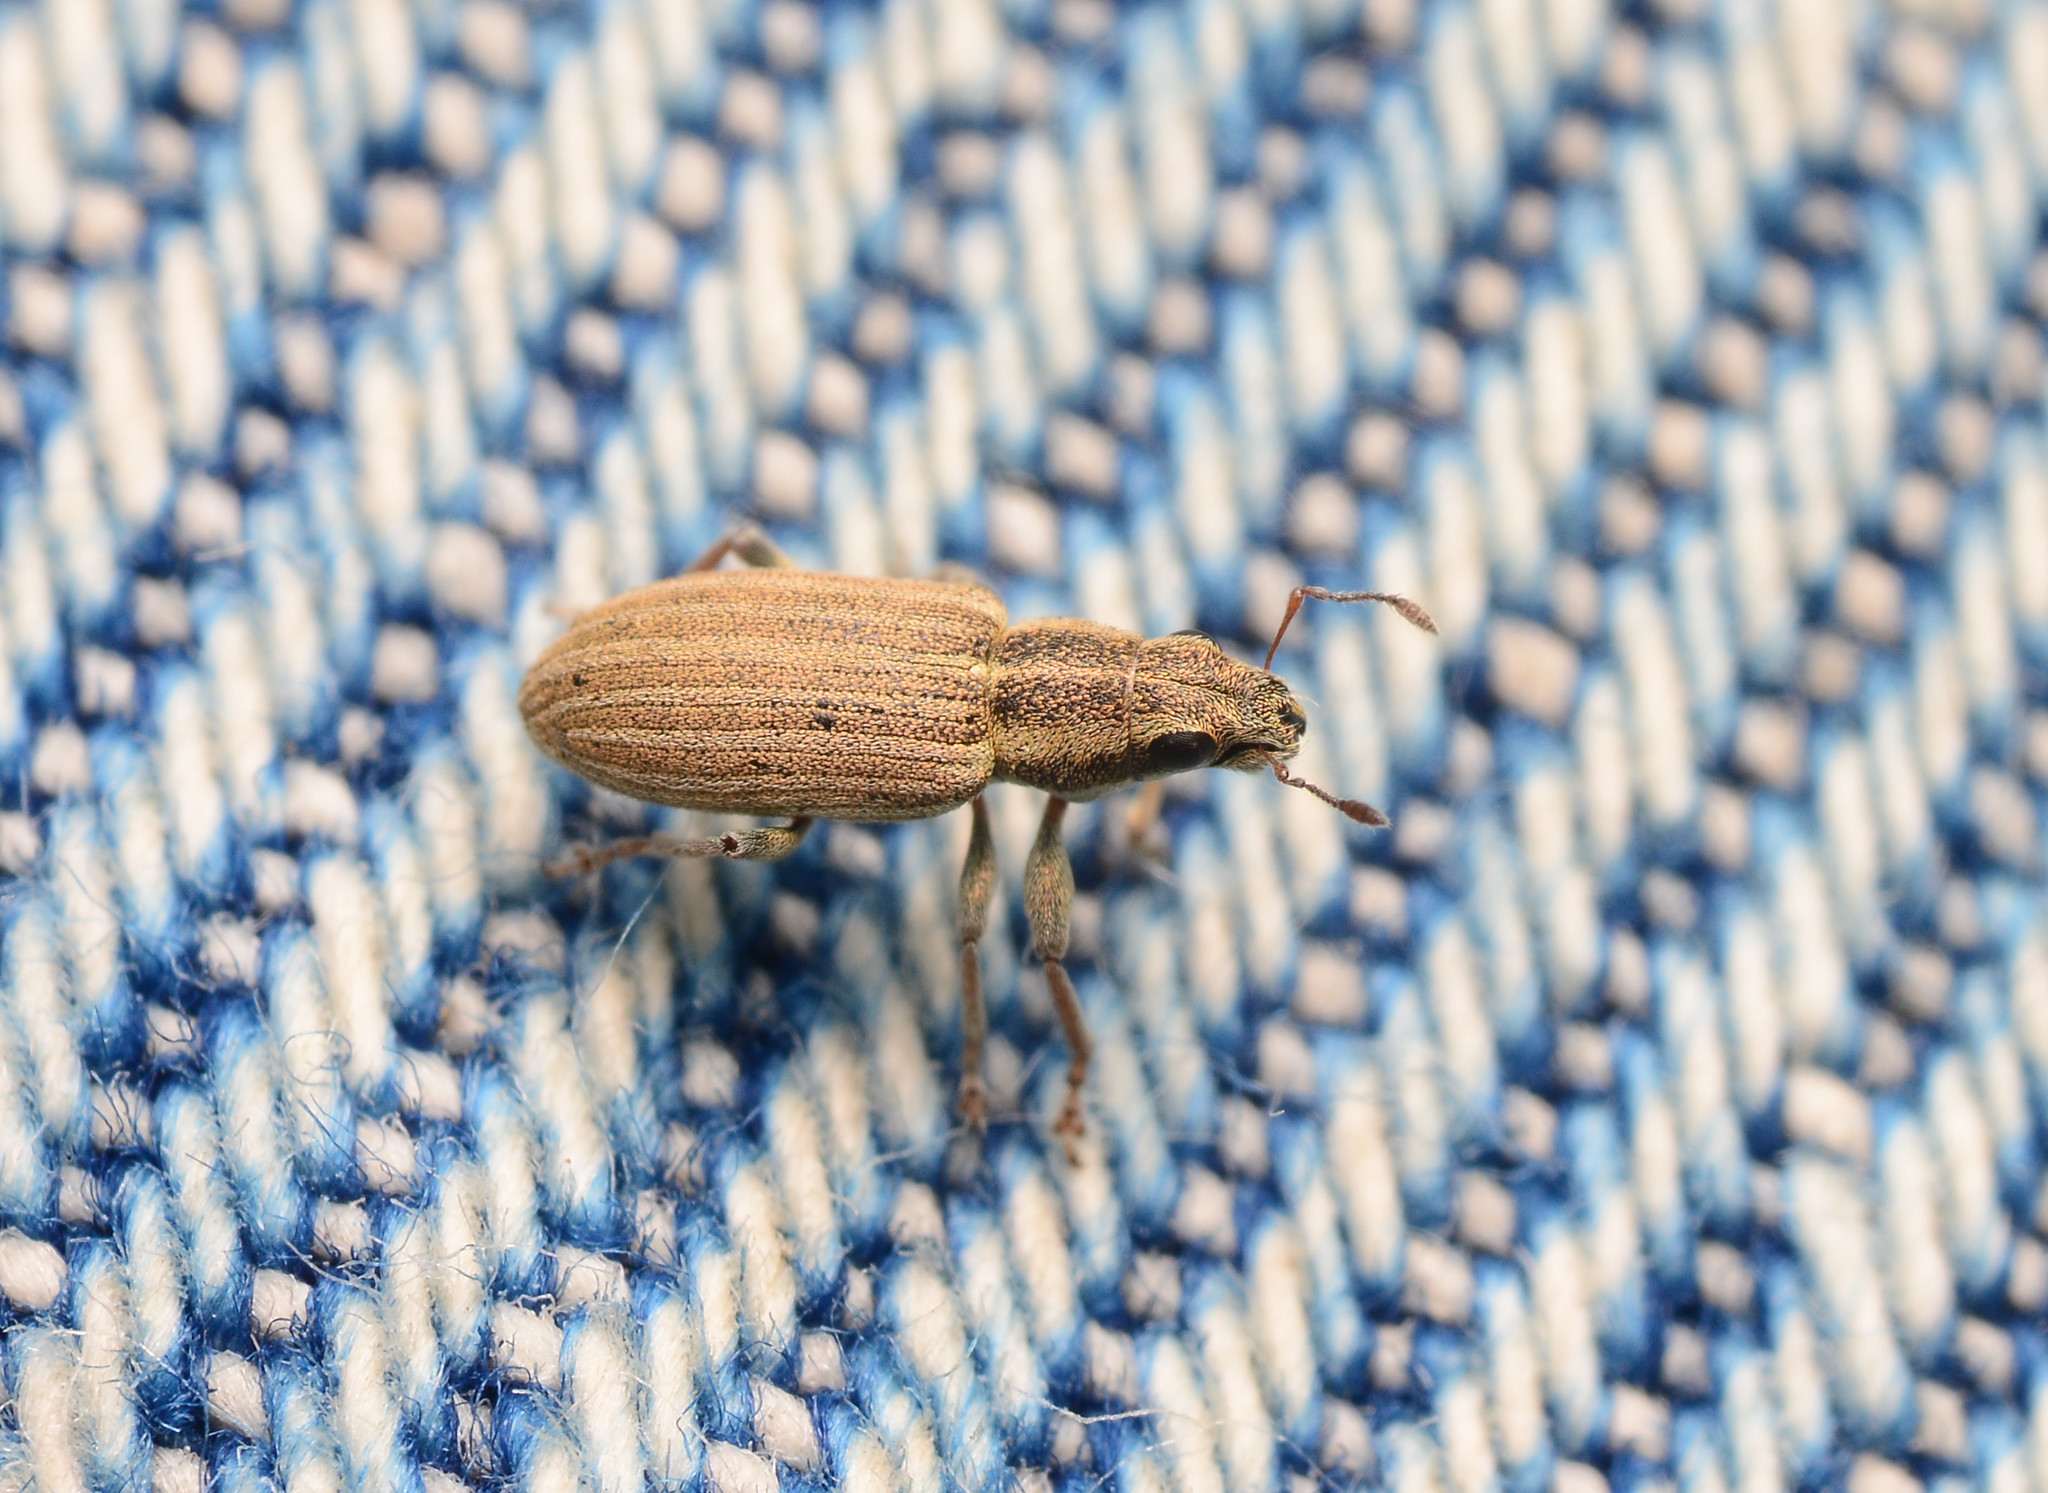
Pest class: pea_leaf_weevil